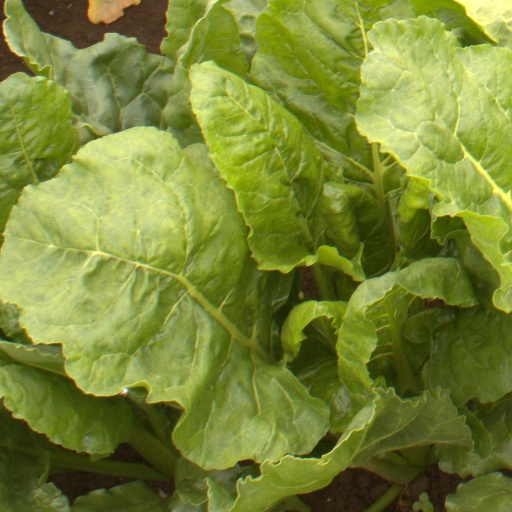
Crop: sugar beet